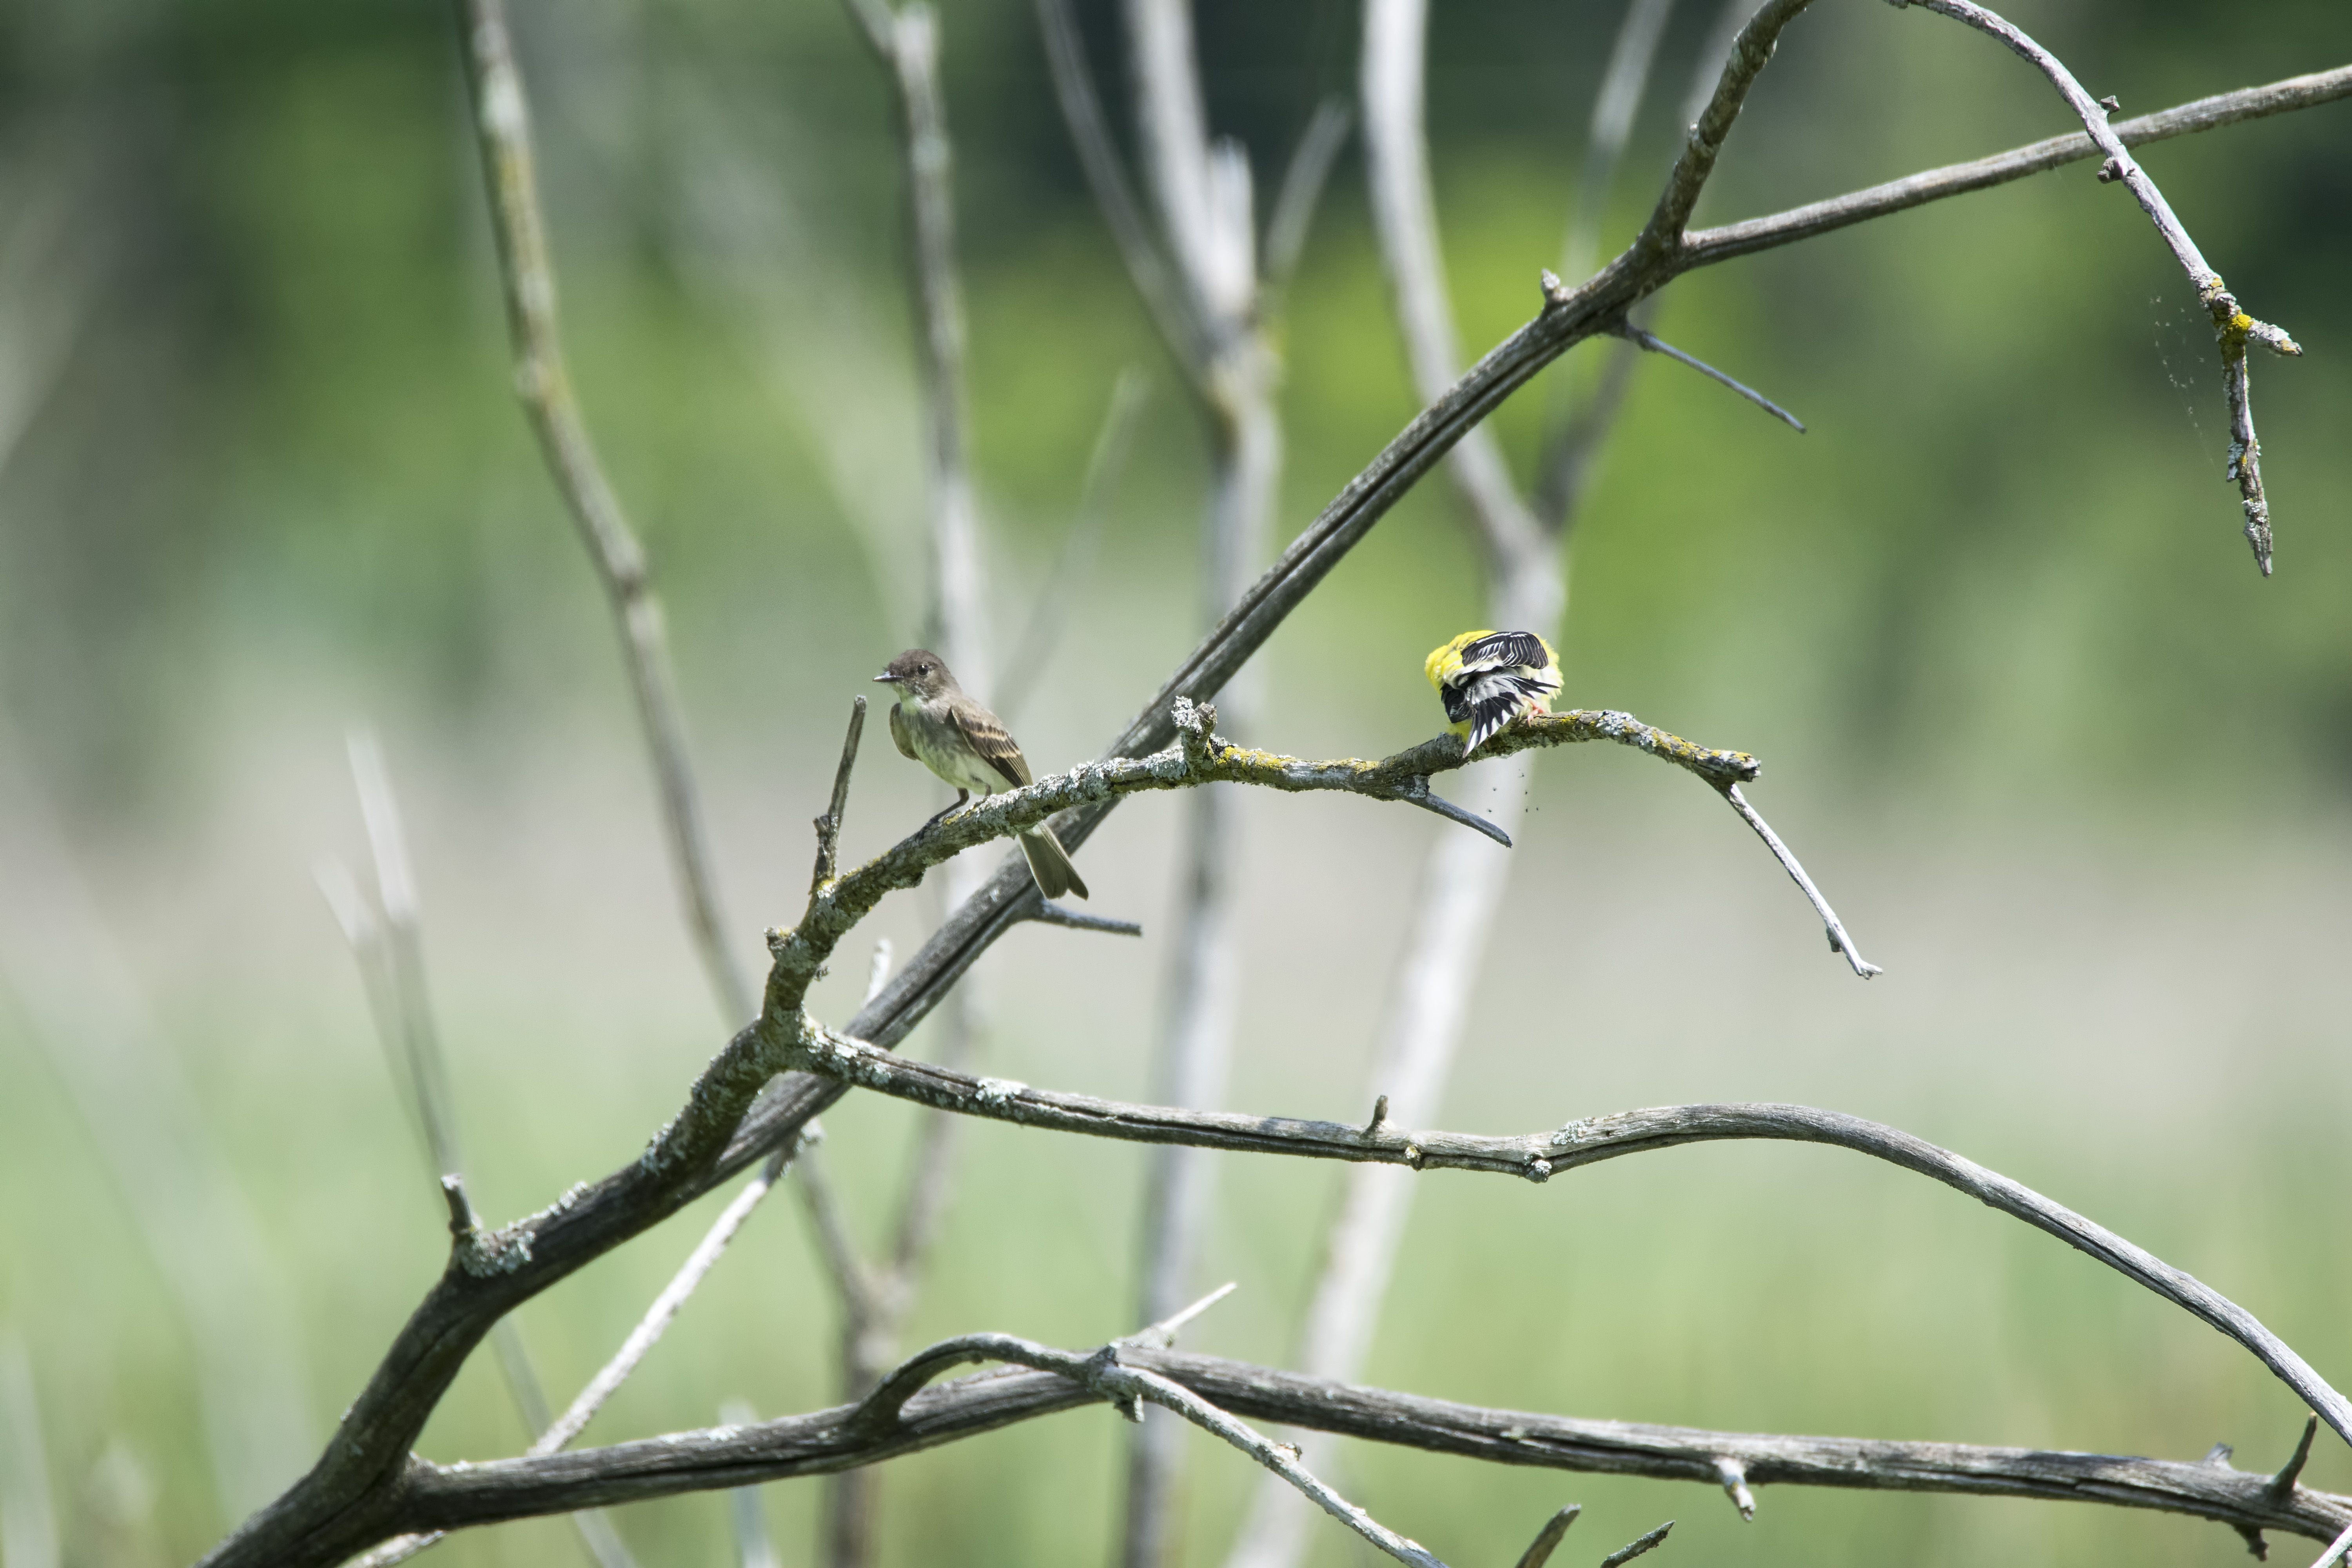
branch, bird, fence, flower, flora, fauna, twig, canada, eastern, quebec, sherbrooke, oiseau, moucherolle, phbi, phoebe, macro photography, plant stem, thorns spines and prickles, wire fencing, perching bird